George Lucas

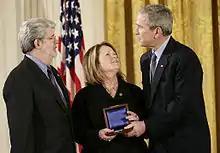
Lucas receiving the National Medal of Technology and Innovation from President George W. Bush, February 2006

Having lost much of his fortune in a divorce settlement in 1987, Lucas was hesitant on making additional "Star Wars" features. However, the prequels, which were still only a series of ideas partially pulled from his original drafts of "The Star Wars", continued to tantalize him with technical possibilities that would make it worthwhile to revisit his older material. When "Star Wars" became popular once again, in the wake of Dark Horse's comic book line and Timothy Zahn's trilogy of spin-off novels, Lucas realized that there was still a large audience. His children were older, and with the explosion of CGI technology he began to consider directing once again.